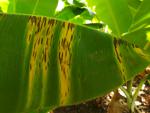
Label: segatoka